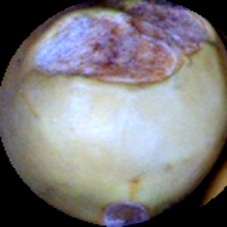
Label: Broken